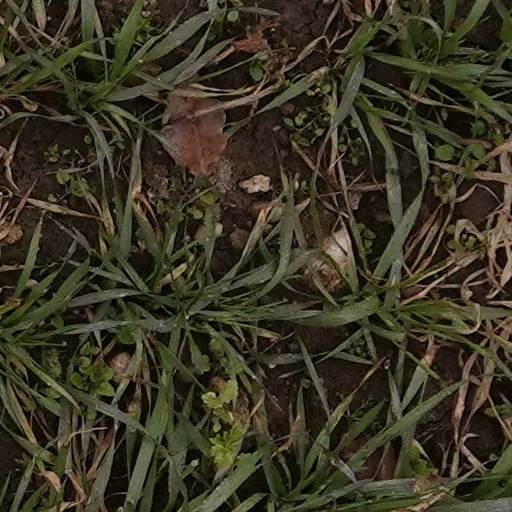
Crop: wheat